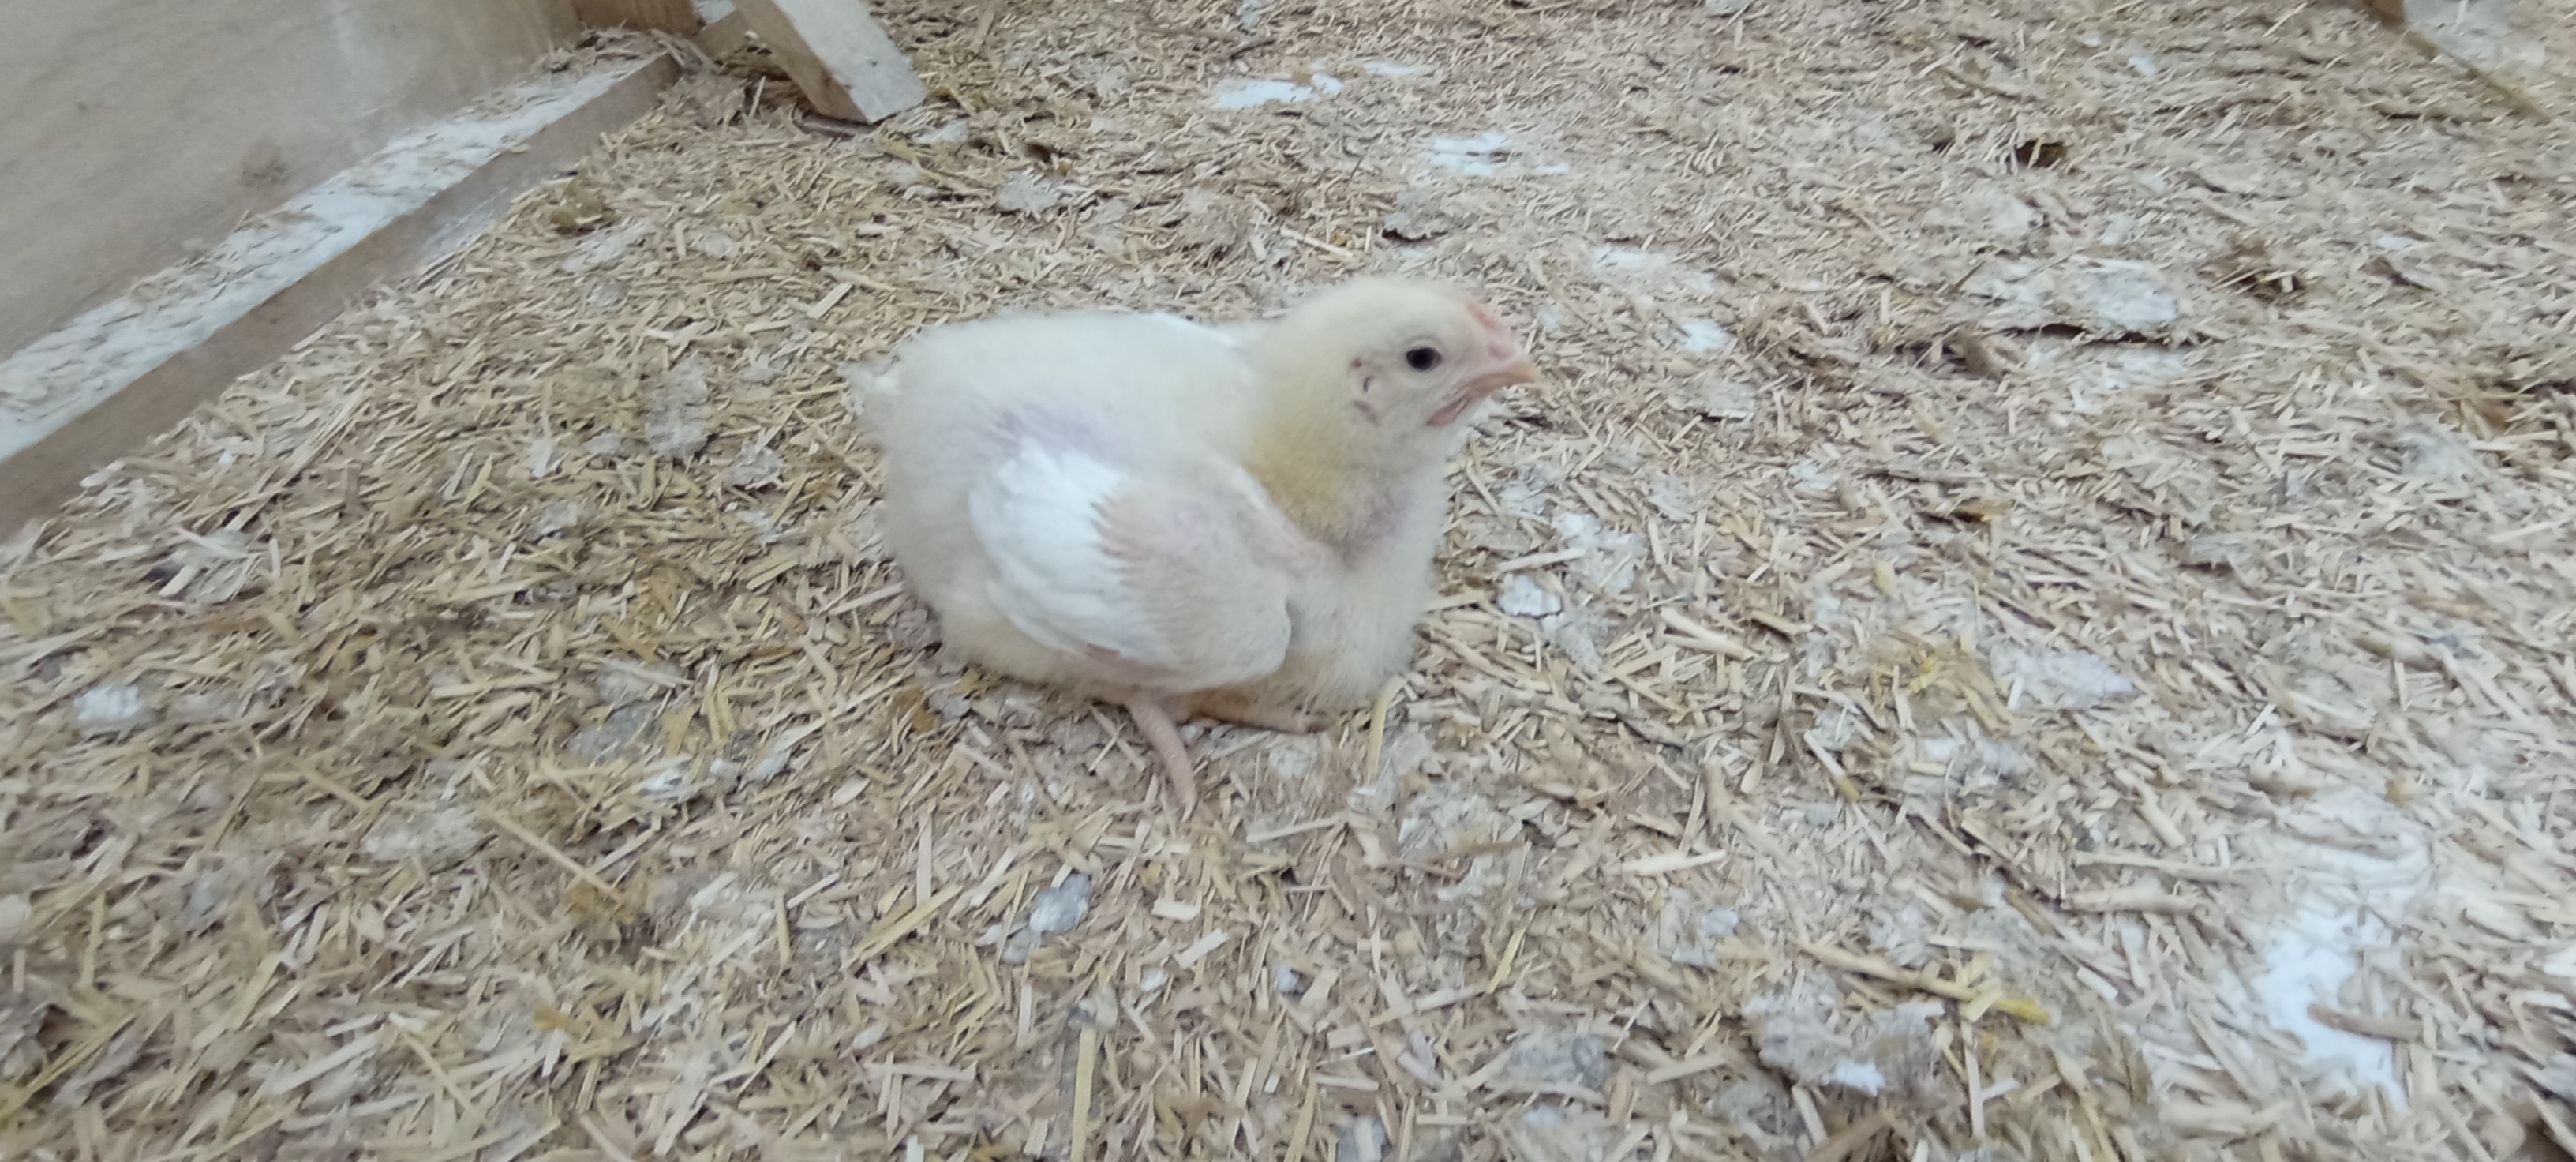
Weight: 534 g